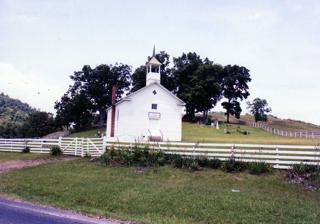
Building: McClung Farm Historic District
Country: United States of America
Year built: 1844
Historic district in Virginia, United States United States historic place McClung Farm Historic District U.S. National Register of Historic Places U.S. Historic district Virginia Landmarks Register Clover Creek Presbyterian Church, part of the historic district Show map of Virginia Show map of the United States Location Address Restricted, McDowell, Virginia Coordinates 38°16′11″N 79°32′31″W / 38.26972°N 79.54194°W / 38.26972; -79.54194 Area 202 acres (82 ha) Built 1844 ( 1844 ) Built by Smiley, James Architectural style Federal, Vernacular Federal NRHP reference No. 90002195 VLR No. 045-0011 Significant dates Added to NRHP January 25, 1991 Designated VLR August 21, 1990 McClung Farm Historic District is a historic home and national historic district located at McDowell , Highland County, Virginia . The district encompasses seven contributing buildings, three contributing sites, and three contributing structures. The main house was built in 1844, and is a two-story, five-bay, brick dwelling with a single-pile, central-passage plan and an original two-story rear addition in a vernacular Federal style. It has a three-bay-wide front porch. The contributing buildings and structures besides the house include: a large barn, a small barn, a cattle ramp, an outhouse , a corncrib , a smokehouse , a shed, and the Clover Creek Presbyterian Church and its outhouse.  The contributing sites are a wood shed foundation, the ruins of the McClung Mill, and the Clover Creek Presbyterian Church cemetery . It was listed on the National Register of Historic Places in 1991. References